Robert Grosvenor, 1st Marquess of Westminster

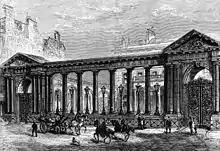
Grosvenor House, showing the new entrance

For the London estate, Grosvenor created a "fashionable new residential quarter" near Buckingham House (later Buckingham Palace). He appointed Thomas Cundy as architect and surveyor, and Thomas Cubitt as builder. The entry in the "Oxford Dictionary of National Biography" states: "This urban development was to make the Grosvenors one of the richest families in Britain". He also bought more property in Cheshire, at Shaftesbury in Dorset, and at Stockbridge in Hampshire. The family's London house had been in Millbank, but in 1806 Grosvenor bought a house in Upper Grosvenor Street and greatly extended it; this was to become Grosvenor House. He added an art gallery to the Park Lane side of the house in 1827 and built a new entrance in Upper Grosvenor Street consisting of a Doric screen between large pedimented gateways that separated a "cour d'honneur" from the street in the Parisian manner in 1843.